Horse Tamers

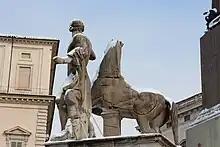
One of the "Horse Tamers" today

The colossal pair of marble "Horse Tamers"—often identified as Castor and Pollux—have stood since antiquity near the site of the Baths of Constantine on the Quirinal Hill, Rome. Napoleon's agents wanted to include them among the classical booty removed from Rome after the 1797 Treaty of Tolentino, but they were too large to be buried or to be moved very far. They are fourth-century Roman copies of Greek originals. They gave to the Quirinal its medieval name , which lingered into the nineteenth century. Their coarseness has been noted, while the vigor—notably that of the horses—has been admired. The Colossi of the Quirinal are the original exponents of this theme of dominating power, which has appealed to powerful patrons since the seventeenth century, from Marly-le-Roi to Saint Petersburg.